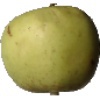
Label: Apple Golden 3